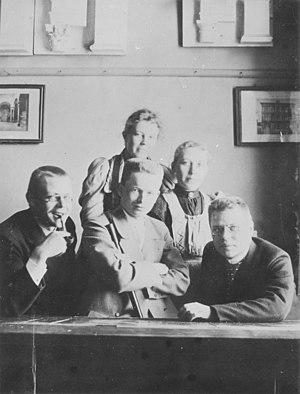
Wivi Lönn était une architecte finlandaise et la première femme architecte à établir son propre bureau d'architecte en Finlande.